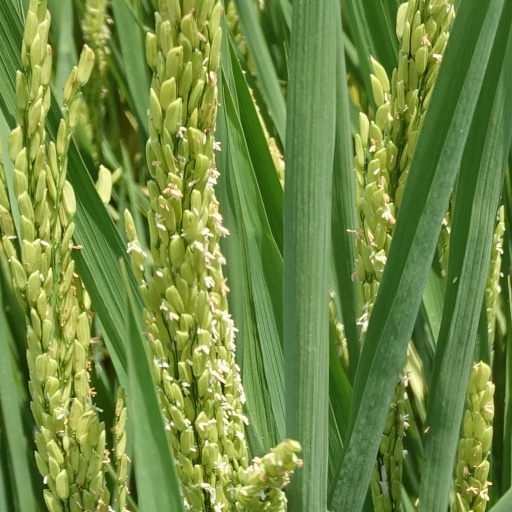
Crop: rice